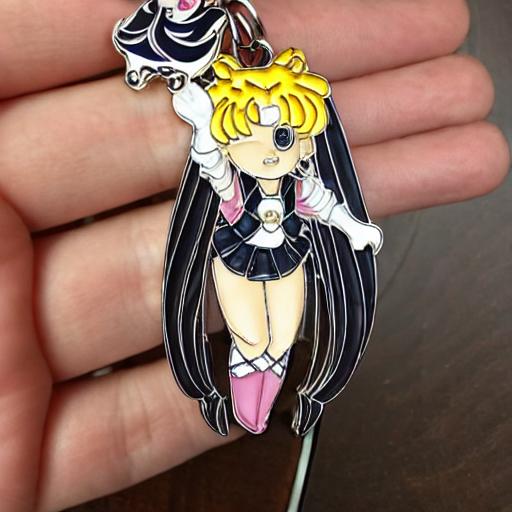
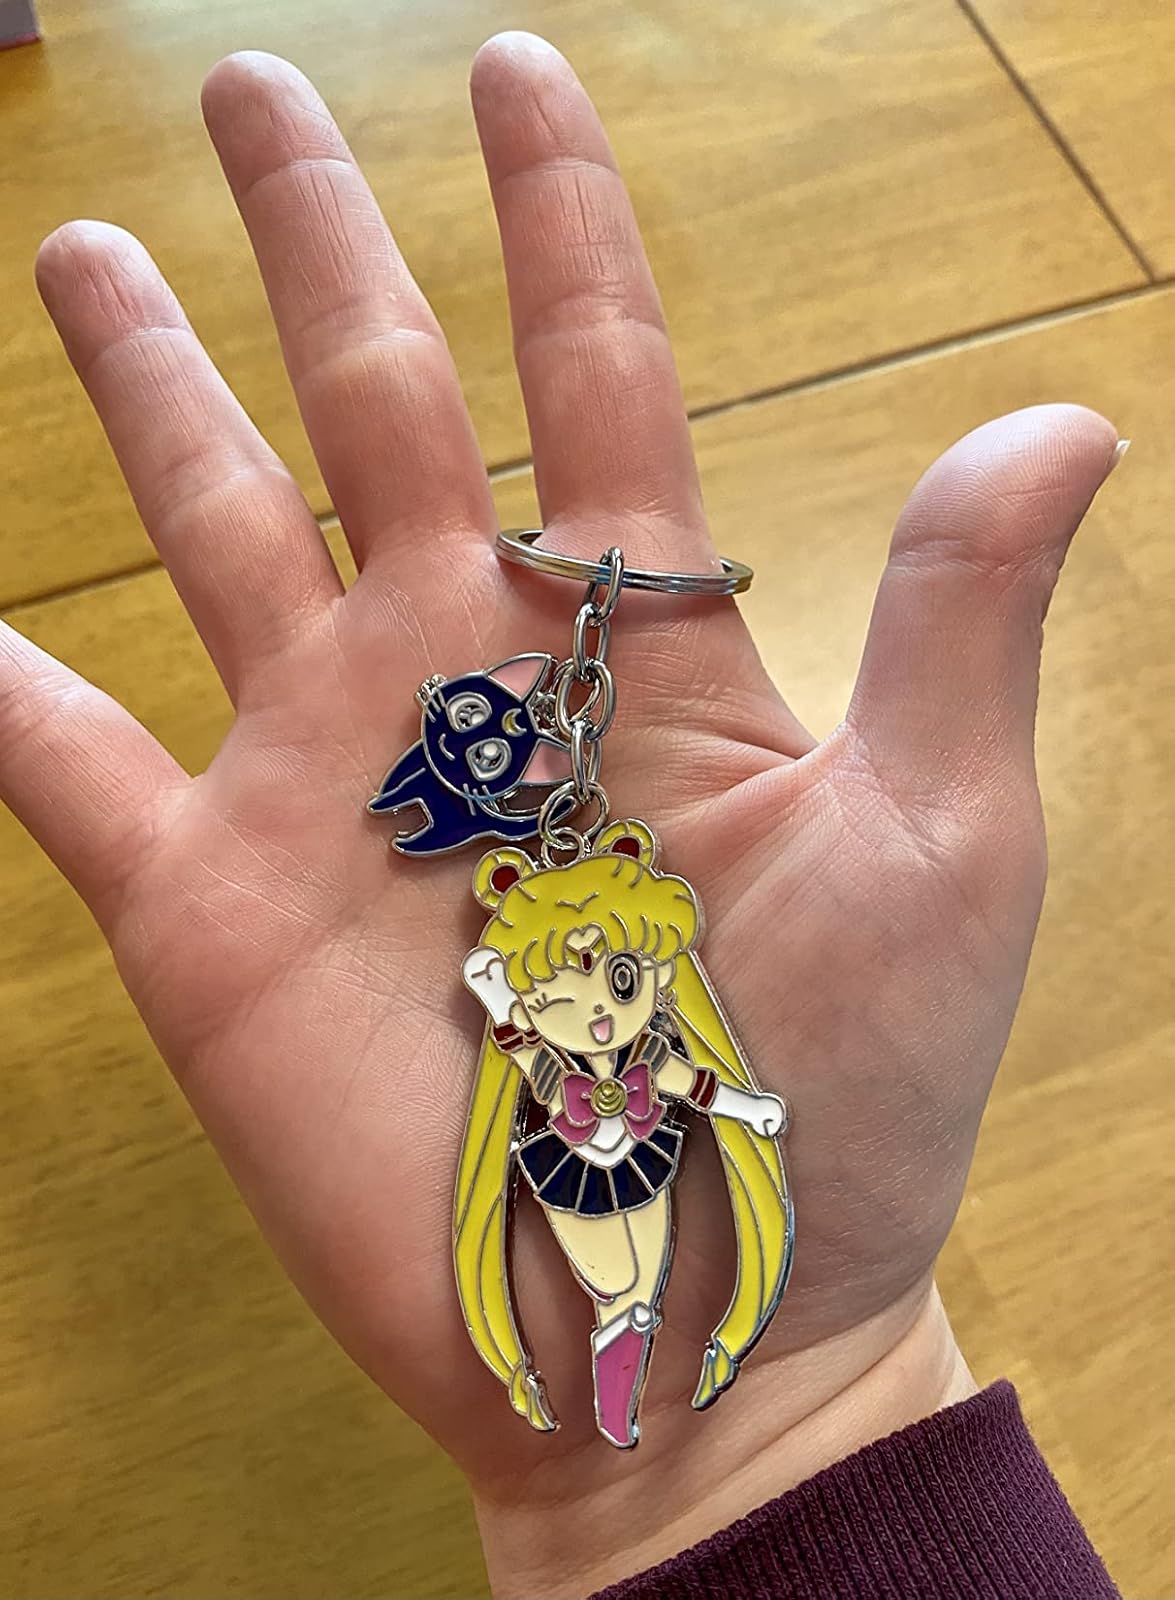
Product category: accessories_keychain
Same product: no